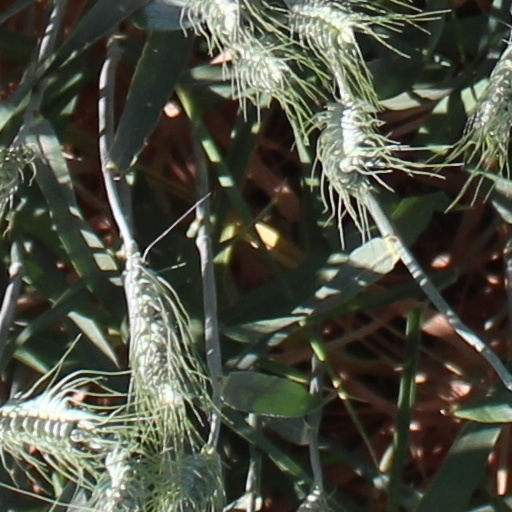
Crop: wheat